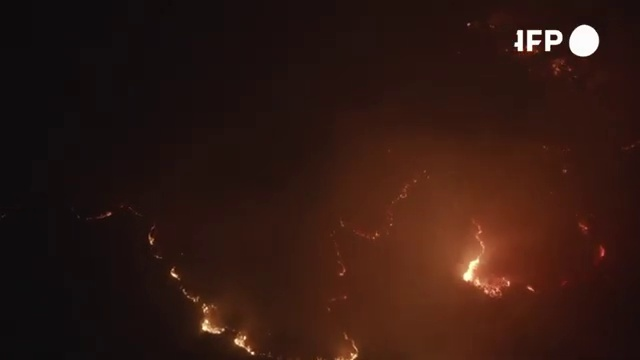
Fire: yes
Smoke: no